Hexacorallia

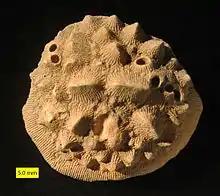
"Aspidiscus cristatus" from the Cenomanian (Upper Cretaceous) of southern Israel; oral view.

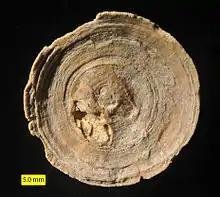
"Aspidiscus cristatus" from the Cenomanian (Upper Cretaceous) of southern Israel; aboral view.

Hexacorallia or Zoantharia (in English: hexacorals, hexacorallians, zoantharians) is a class of Anthozoa.